2025 German Masters

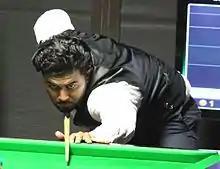
Hammad Miah (pictured in 2016) defeated 16th seed Chris Wakelin in the first round.

The first round was played on 27 and 28 January. Ronnie O'Sullivan, Ding Junhui, Dominic Dale, He Guoqiang and Hossein Vafaei all withdrew before the event, giving their opponents byes to the next round. Reigning World champion Kyren Wilson met Hong Kong's Cheung Ka Wai, defeating him 53 in what was described as an "errorstrewn performance", while Neil Robertson beat Polish rookie Antoni Kowalski 51. John Higgins made 5 breaks of over 50, including a 124 century break, to defeat Mark Davis 53. Higgins said afterwards "Mark has always been really tough and given me some tough battles. It is always a good game when I play him and that was another one." After leading 41, Zhang Anda defeated Graeme Dott 54, while Zhou Yuelong beat Artemijs Žižins 52. Robert Milkins won 54 against Xu Si and Hammad Miah defeated recent Masters debutant Chris Wakelin 52. Defending champion Judd Trump lost the first two frames in his encounter with David Grace to go 02 behind but ultimately won 53 in a match that included a series of lengthy frames that were described as "attritional". Recent Masters champion Shaun Murphy made two century breaks to Scottish professional Liam Graham 50, saying afterwards "I've had just a couple of days off this week ... I didn't want to come here ... to this venue that I love so much and lose. I'm delighted with the victory and now we march on." Thepchaiya Un-Nooh and Ben Woollaston both recorded whitewash victories as well, defeating Stuart Bingham and David Gilbert respectively. Barry Hawkins overcame Alfie Burden 54, while Jak Jones beat Allan Taylor 53 and Joe O'Connor defeated Stephen Maguire 51.